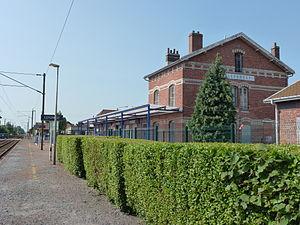
La gare de Leforest est une gare ferroviaire française de la ligne de Paris-Nord à Lille, située sur le territoire de la commune de Leforest dans le département du Pas-de-Calais, en région Hauts-de-France.